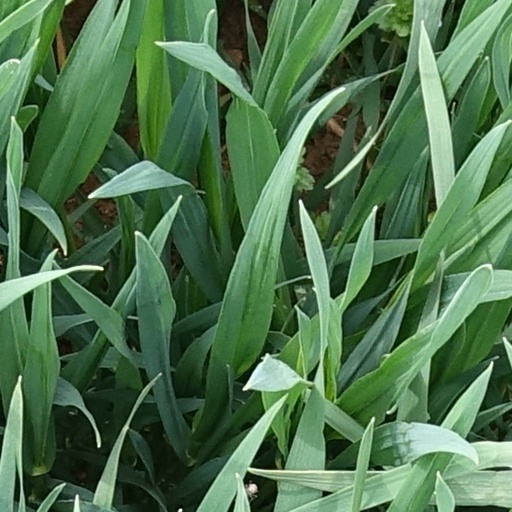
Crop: wheat